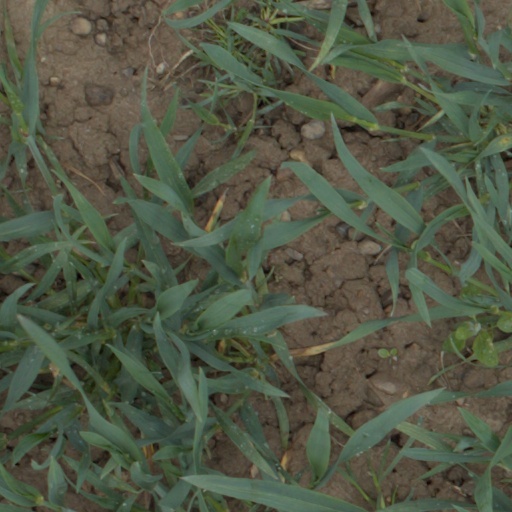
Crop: wheat